Mayoralty of Marty Walsh

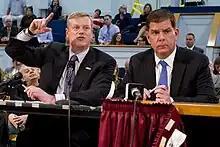
Walsh (right) and Governor Baker testifying on November 16, 2015, in support of Baker's bill to address the opioid epidemic

In 2015, Walsh launched the Climate Ready Boston initiative to prepare Boston for the effects of climate change.